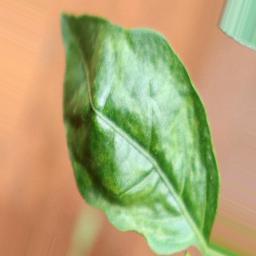
Label: mites_and_trips